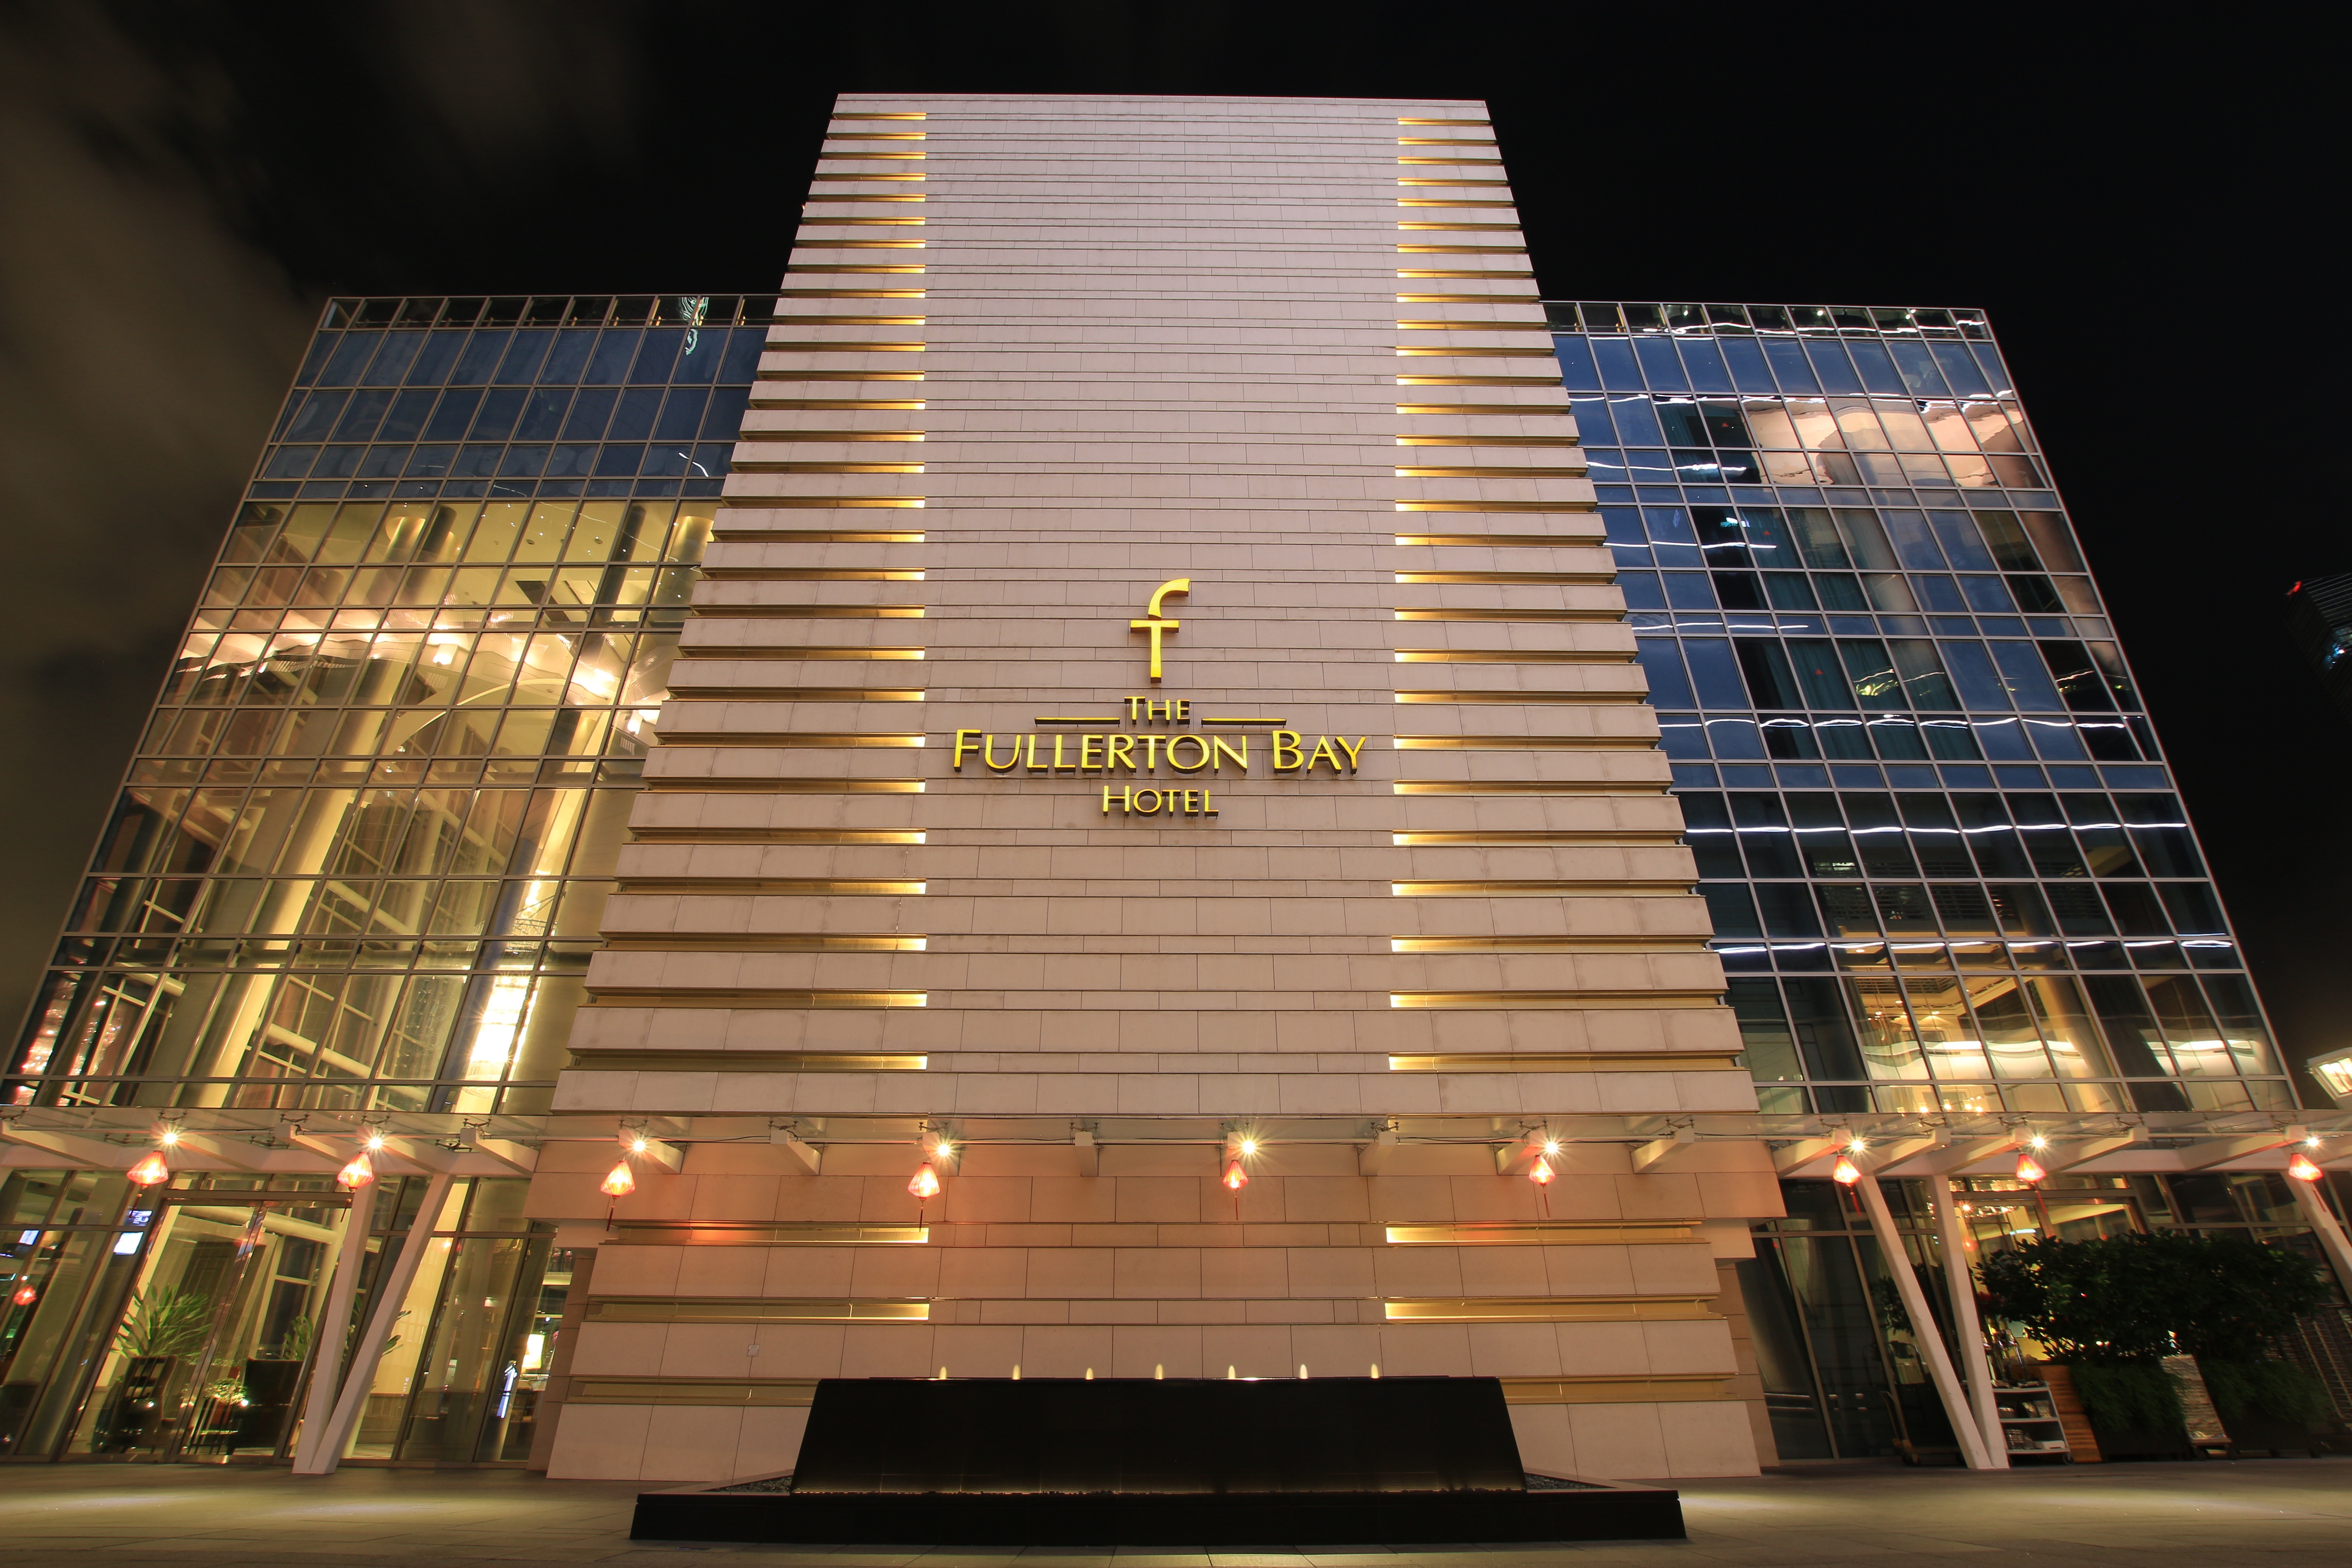
architecture, structure, night, building, city, skyscraper, cityscape, downtown, vacation, tourist, reflection, asia, landmark, facade, tourism, tower block, illuminated, place, hotel, bright, symmetry, scene, famous, singapore, metropolis, destinations, urban area, human settlement, metropolitan area, fullerton bay hotel